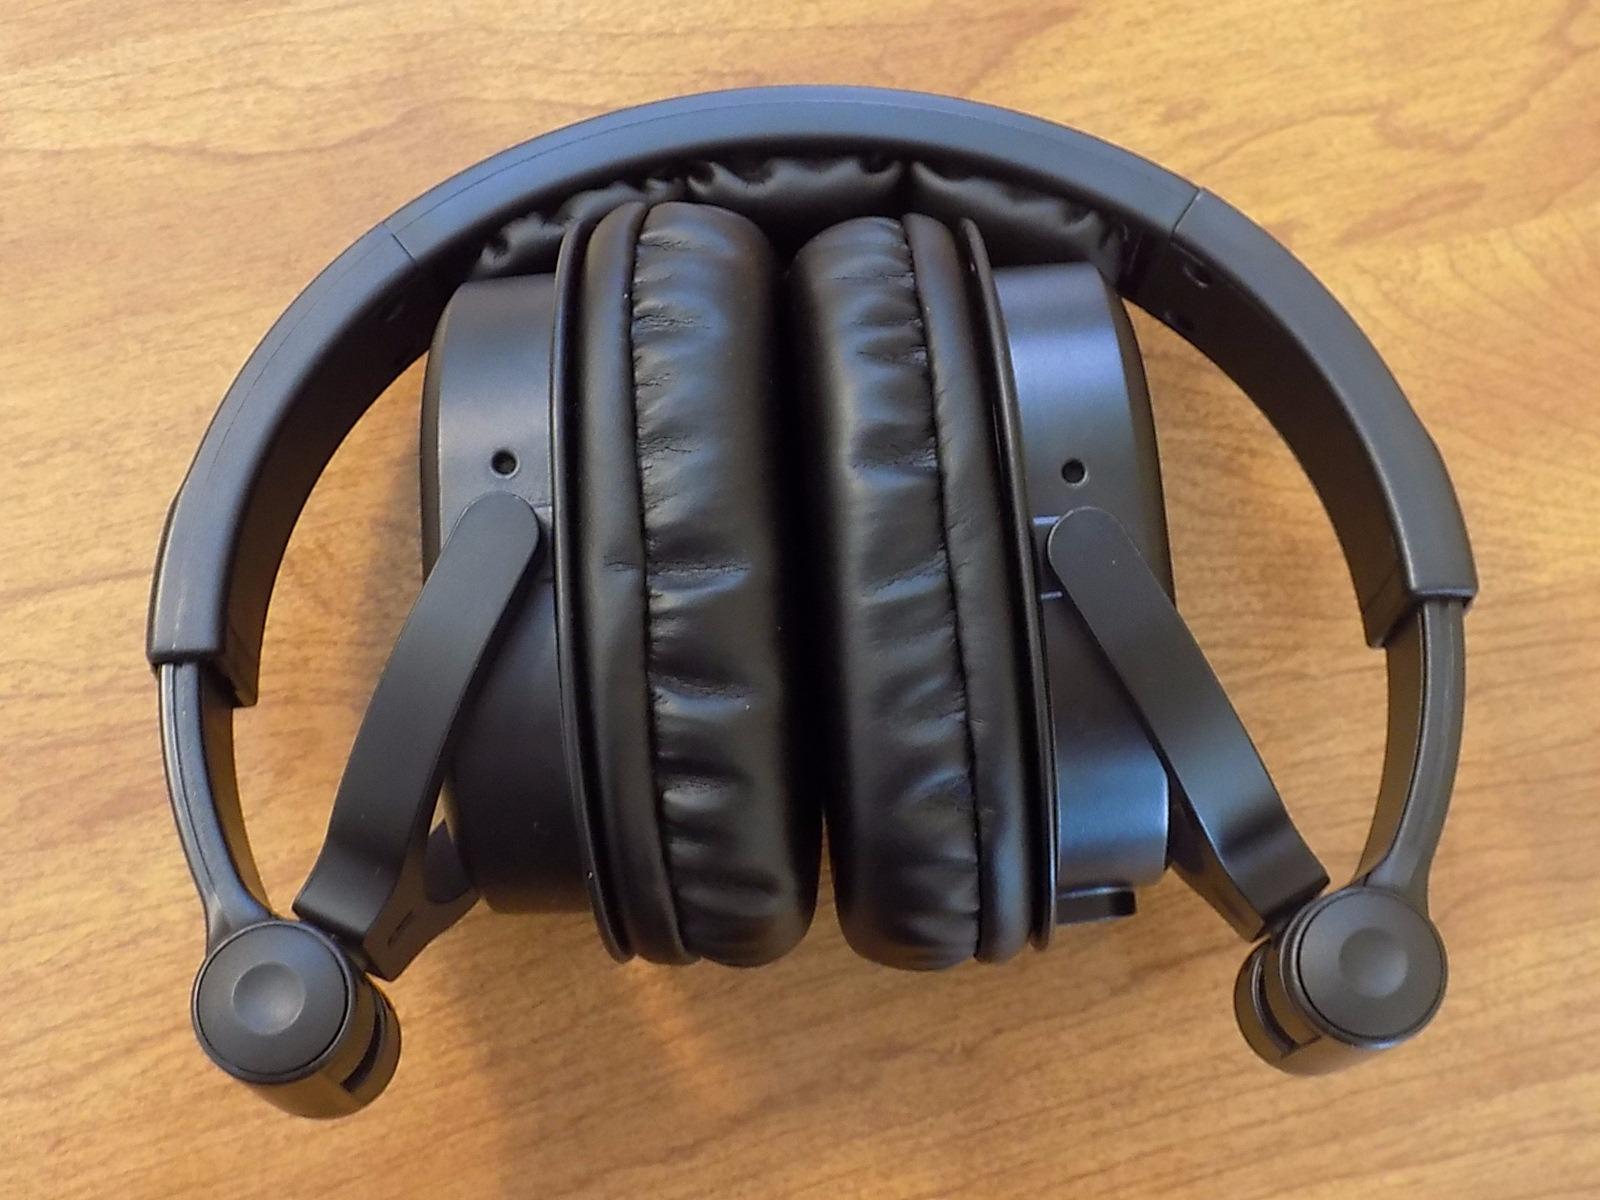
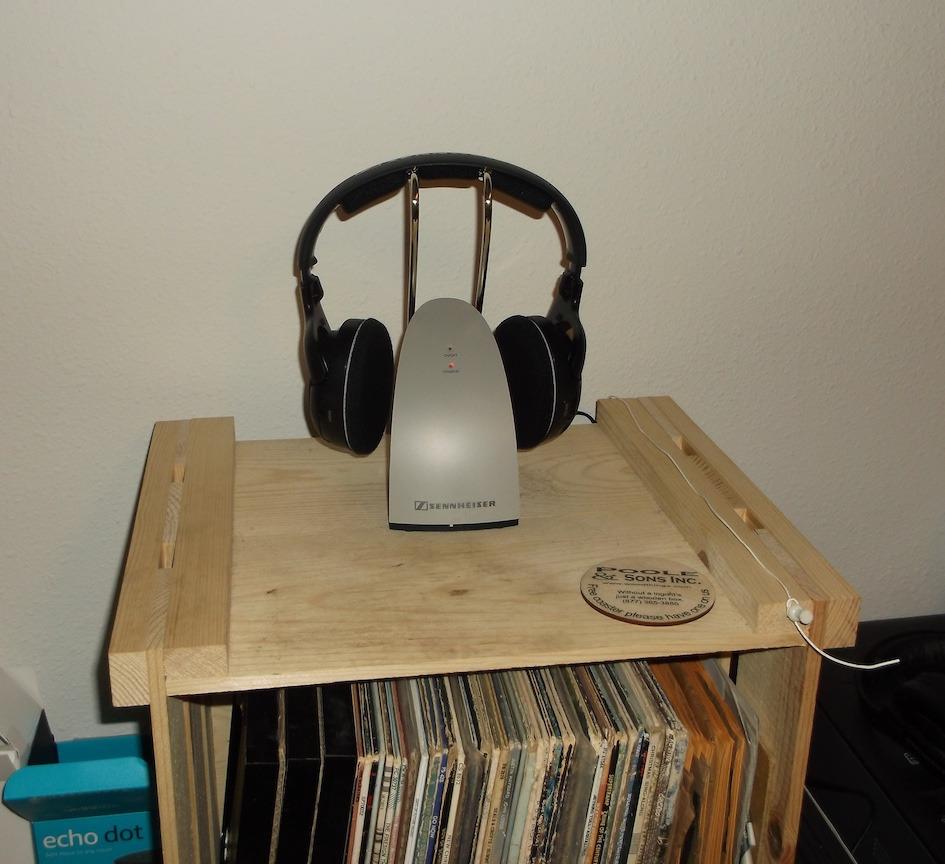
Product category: headphones
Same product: no